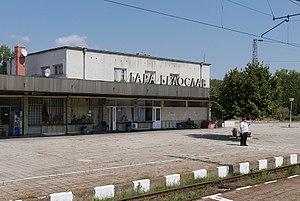
Beloslav est une petite ville industrielle située dans l'oblast de Varna, dans le nord-est de la Bulgarie.